Yetnahaw Gaa !

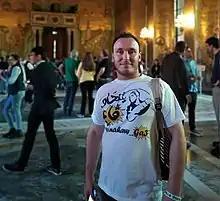
A person in Stockholm wearing a T-shirt with the slogan

On 11 March 2019, a 33-year-old Algerian citizen, Sofiane Bakir Turki, interrupted the direction of a journalist who commented on the event in Modern Standard Arabic in a large boulevard of Algiers, the young man affirming in Algerian Arabic: "Yetnahaw gaa!".